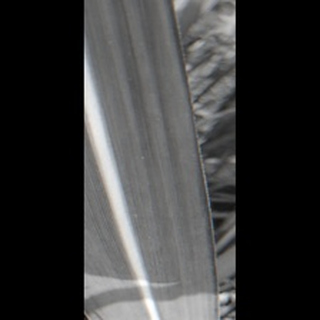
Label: healthy_sugarcane